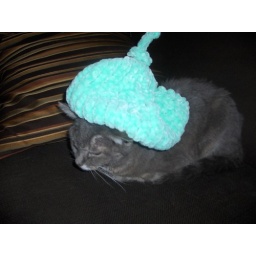
nikki in green hat